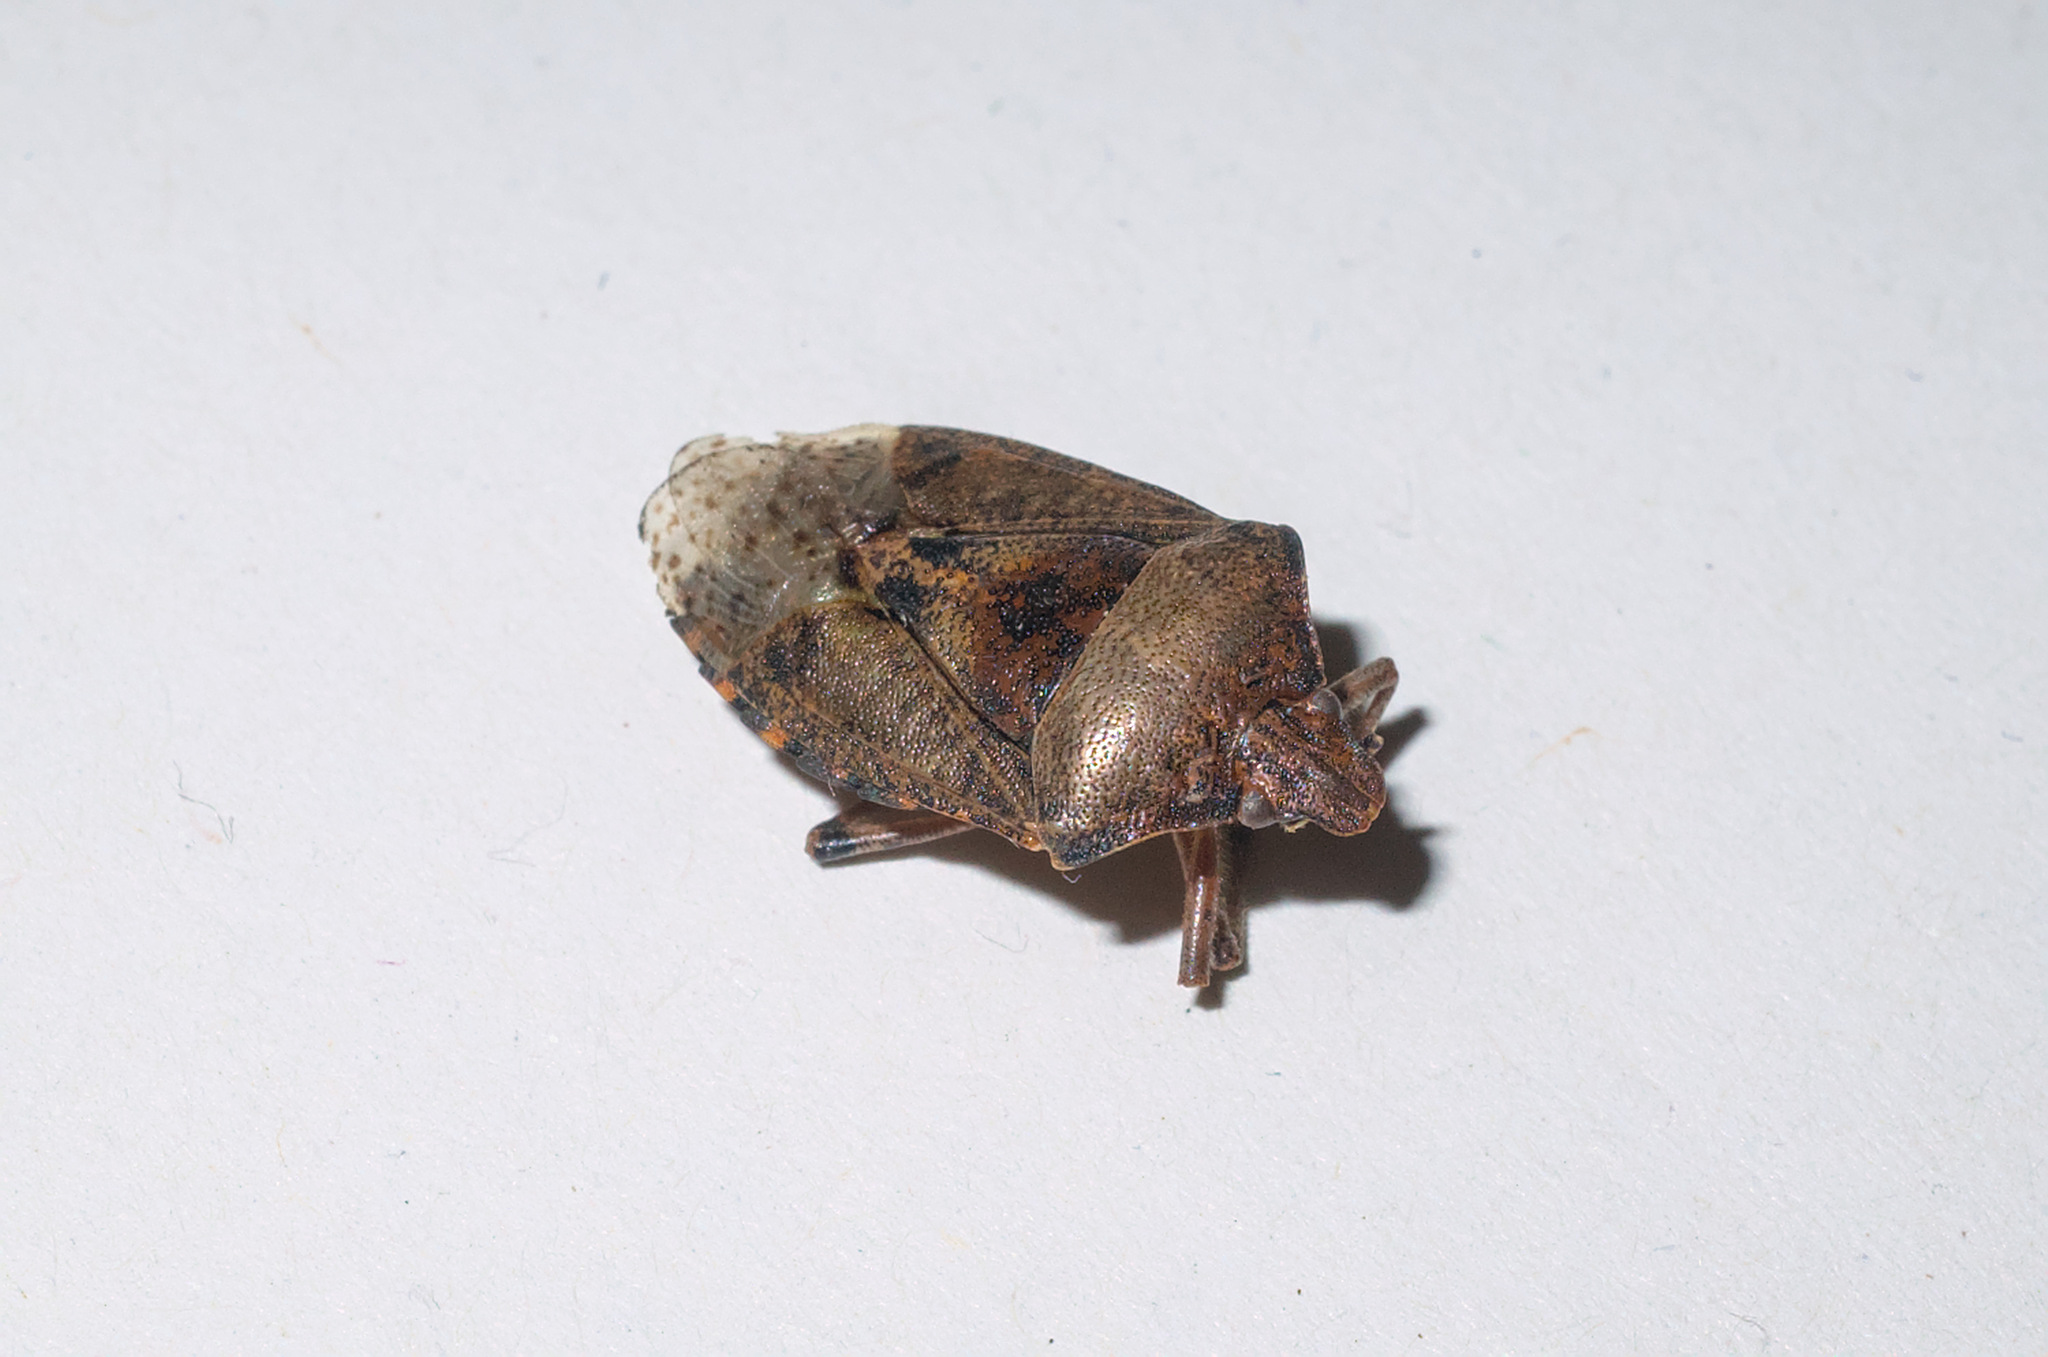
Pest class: stink_bug